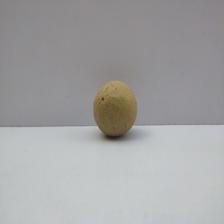
Size: Medium